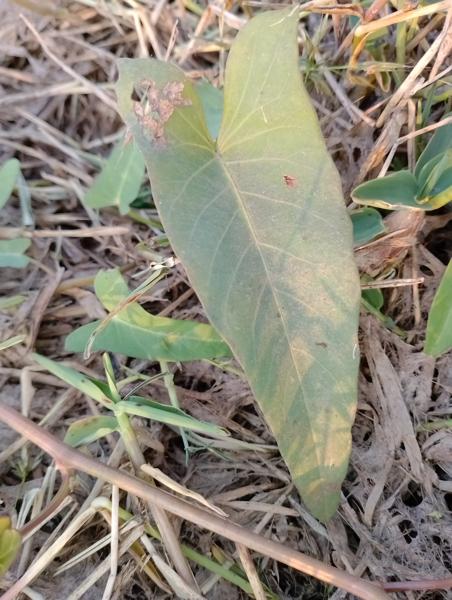
Weed species: Ipomoea aquatic